List of women warriors in folklore

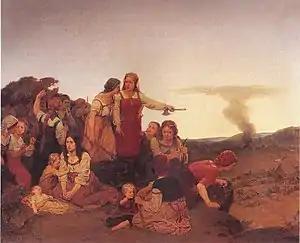
The Swedish heroine Blenda advises the women of Värend to fight off the Danish army in a painting by August Malström (1860).

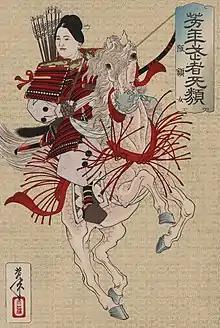
The female warrior samurai Hangaku Gozen in a woodblock print by Yoshitoshi (c. 1885).

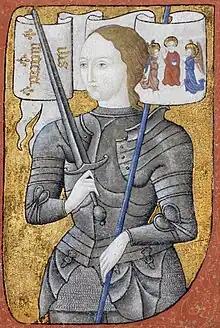
The peasant Joan of Arc (Jeanne d'Arc) led the French army to important victories in the Hundred Years' War. The only direct portrait of Joan of Arc has not survived; this artist's interpretation was painted between AD 1450 and 1500.

This is a list of women who engaged in war, found throughout mythology and folklore, studied in fields such as literature, sociology, psychology, anthropology, film studies, cultural studies, and women's studies. A "mythological" figure does not always mean a "fictional" one, but rather, someone of whom stories have been told that have entered the cultural heritage of a people. Some women warriors are documented in the written or scientific record and as such form part of history (e.g. the Ancient Briton queen Boudica, who led the Iceni into battle against the Romans). However, to be considered a warrior, the woman in question must have belonged to some sort of military, be it recognized, like an organized army, or unrecognized, like revolutionaries.